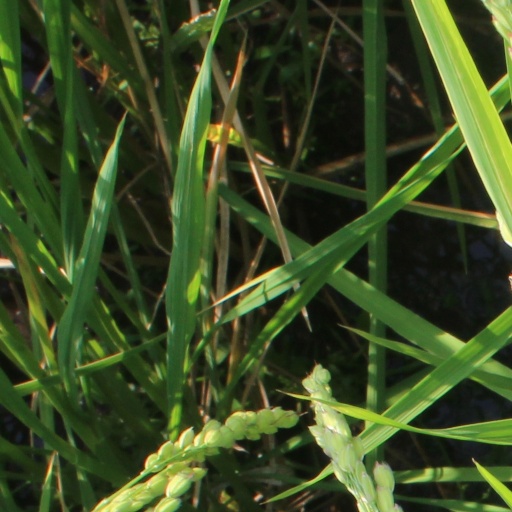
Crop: rice